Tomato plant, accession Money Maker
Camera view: horizontal (90 deg, fisheye); turntable rotation: 90 degrees
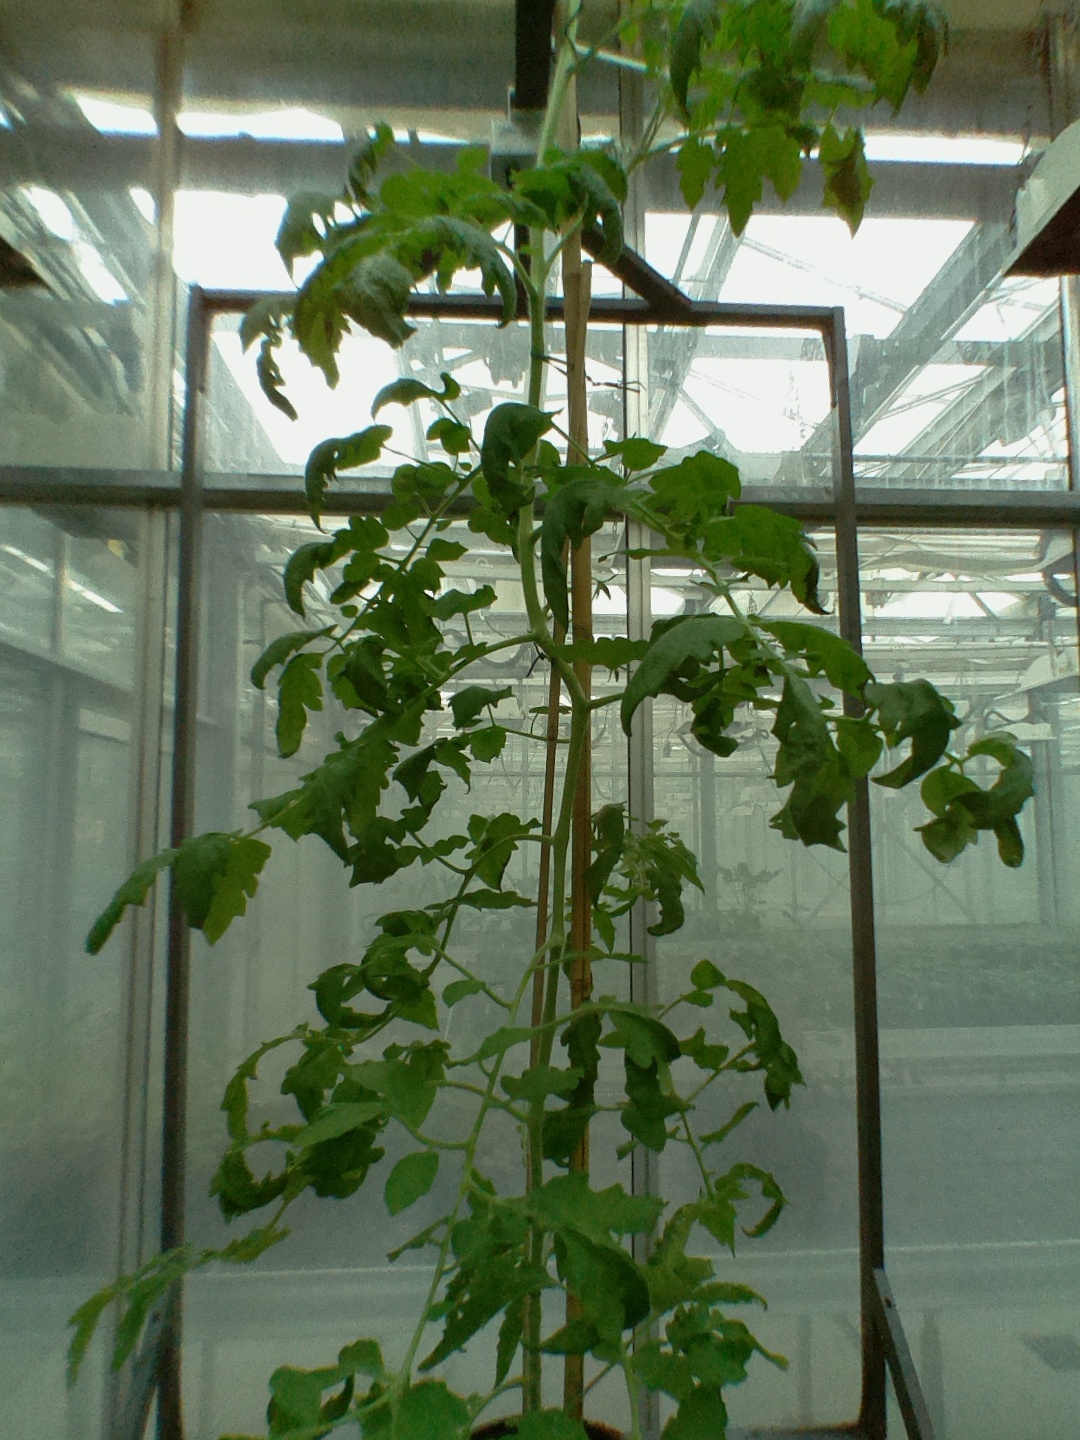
BBCH growth stage 65: Full flowering, 50%-60% of flowers open, first petals falling